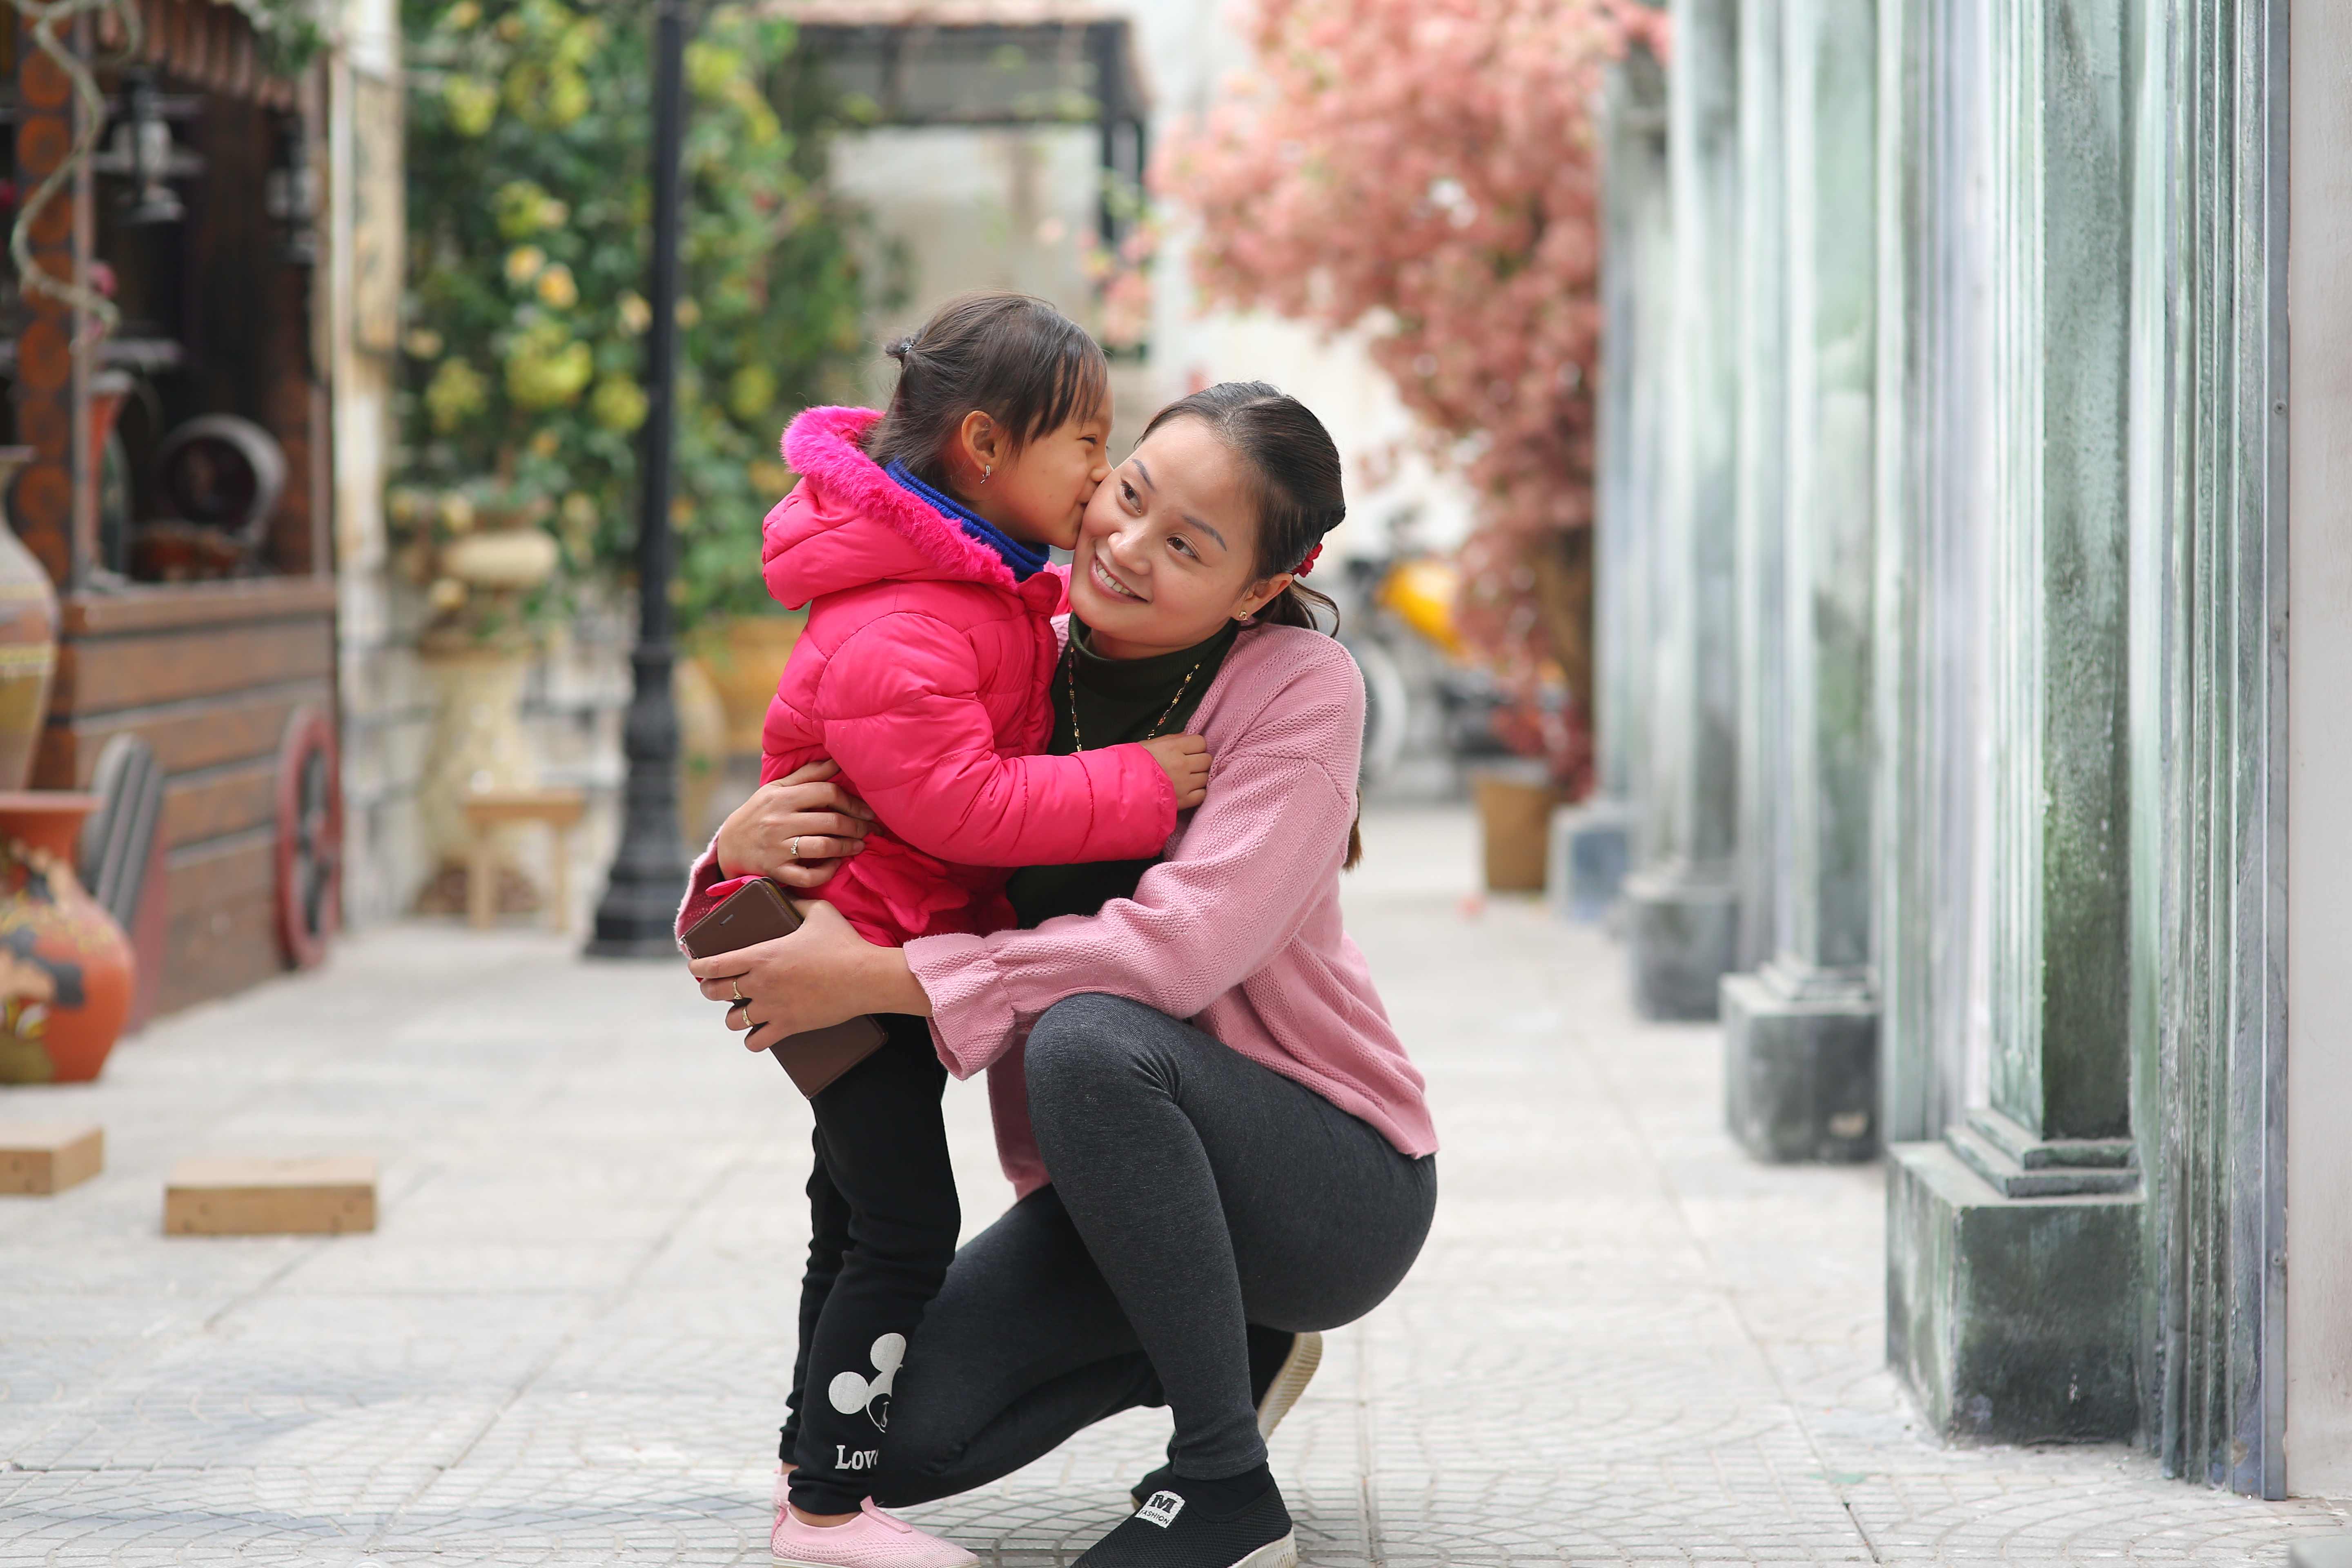
child, photograph, people, pink, red, snapshot, interaction, hug, toddler, sitting, photography, love, happy, vacation, smile, leisure, daughter, baby, family, flower, mother, romance, tourism, street